Chad Gable

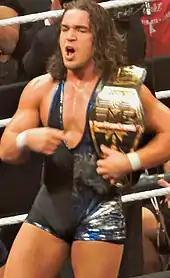
Gable is a one-time NXT Tag Team Champion.

As part of the 2021 Draft, both Gable and Otis were drafted to the Raw brand. On the January 10, 2022 episode of "Raw", Alpha Academy defeated RK-Bro (Randy Orton and Riddle) to win the Raw Tag Team Championship. They dropped the titles back to RK-Bro on the March 7 episode of "Raw", ending their reign at 55 days. On Night 2 of WrestleMania 38 on April 3, Alpha Academy failed to regain the titles from RK-Bro in a triple threat match also involving The Street Profits.